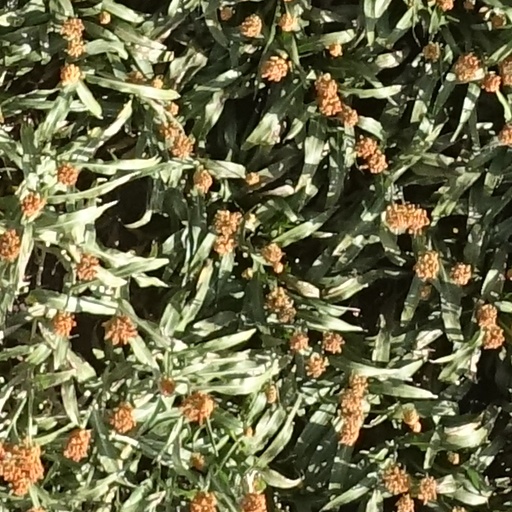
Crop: sorghum